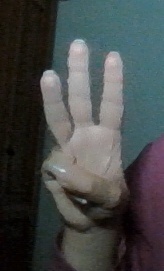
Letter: thaa